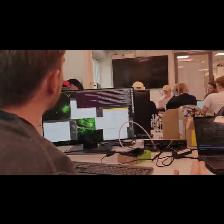
Label: Human